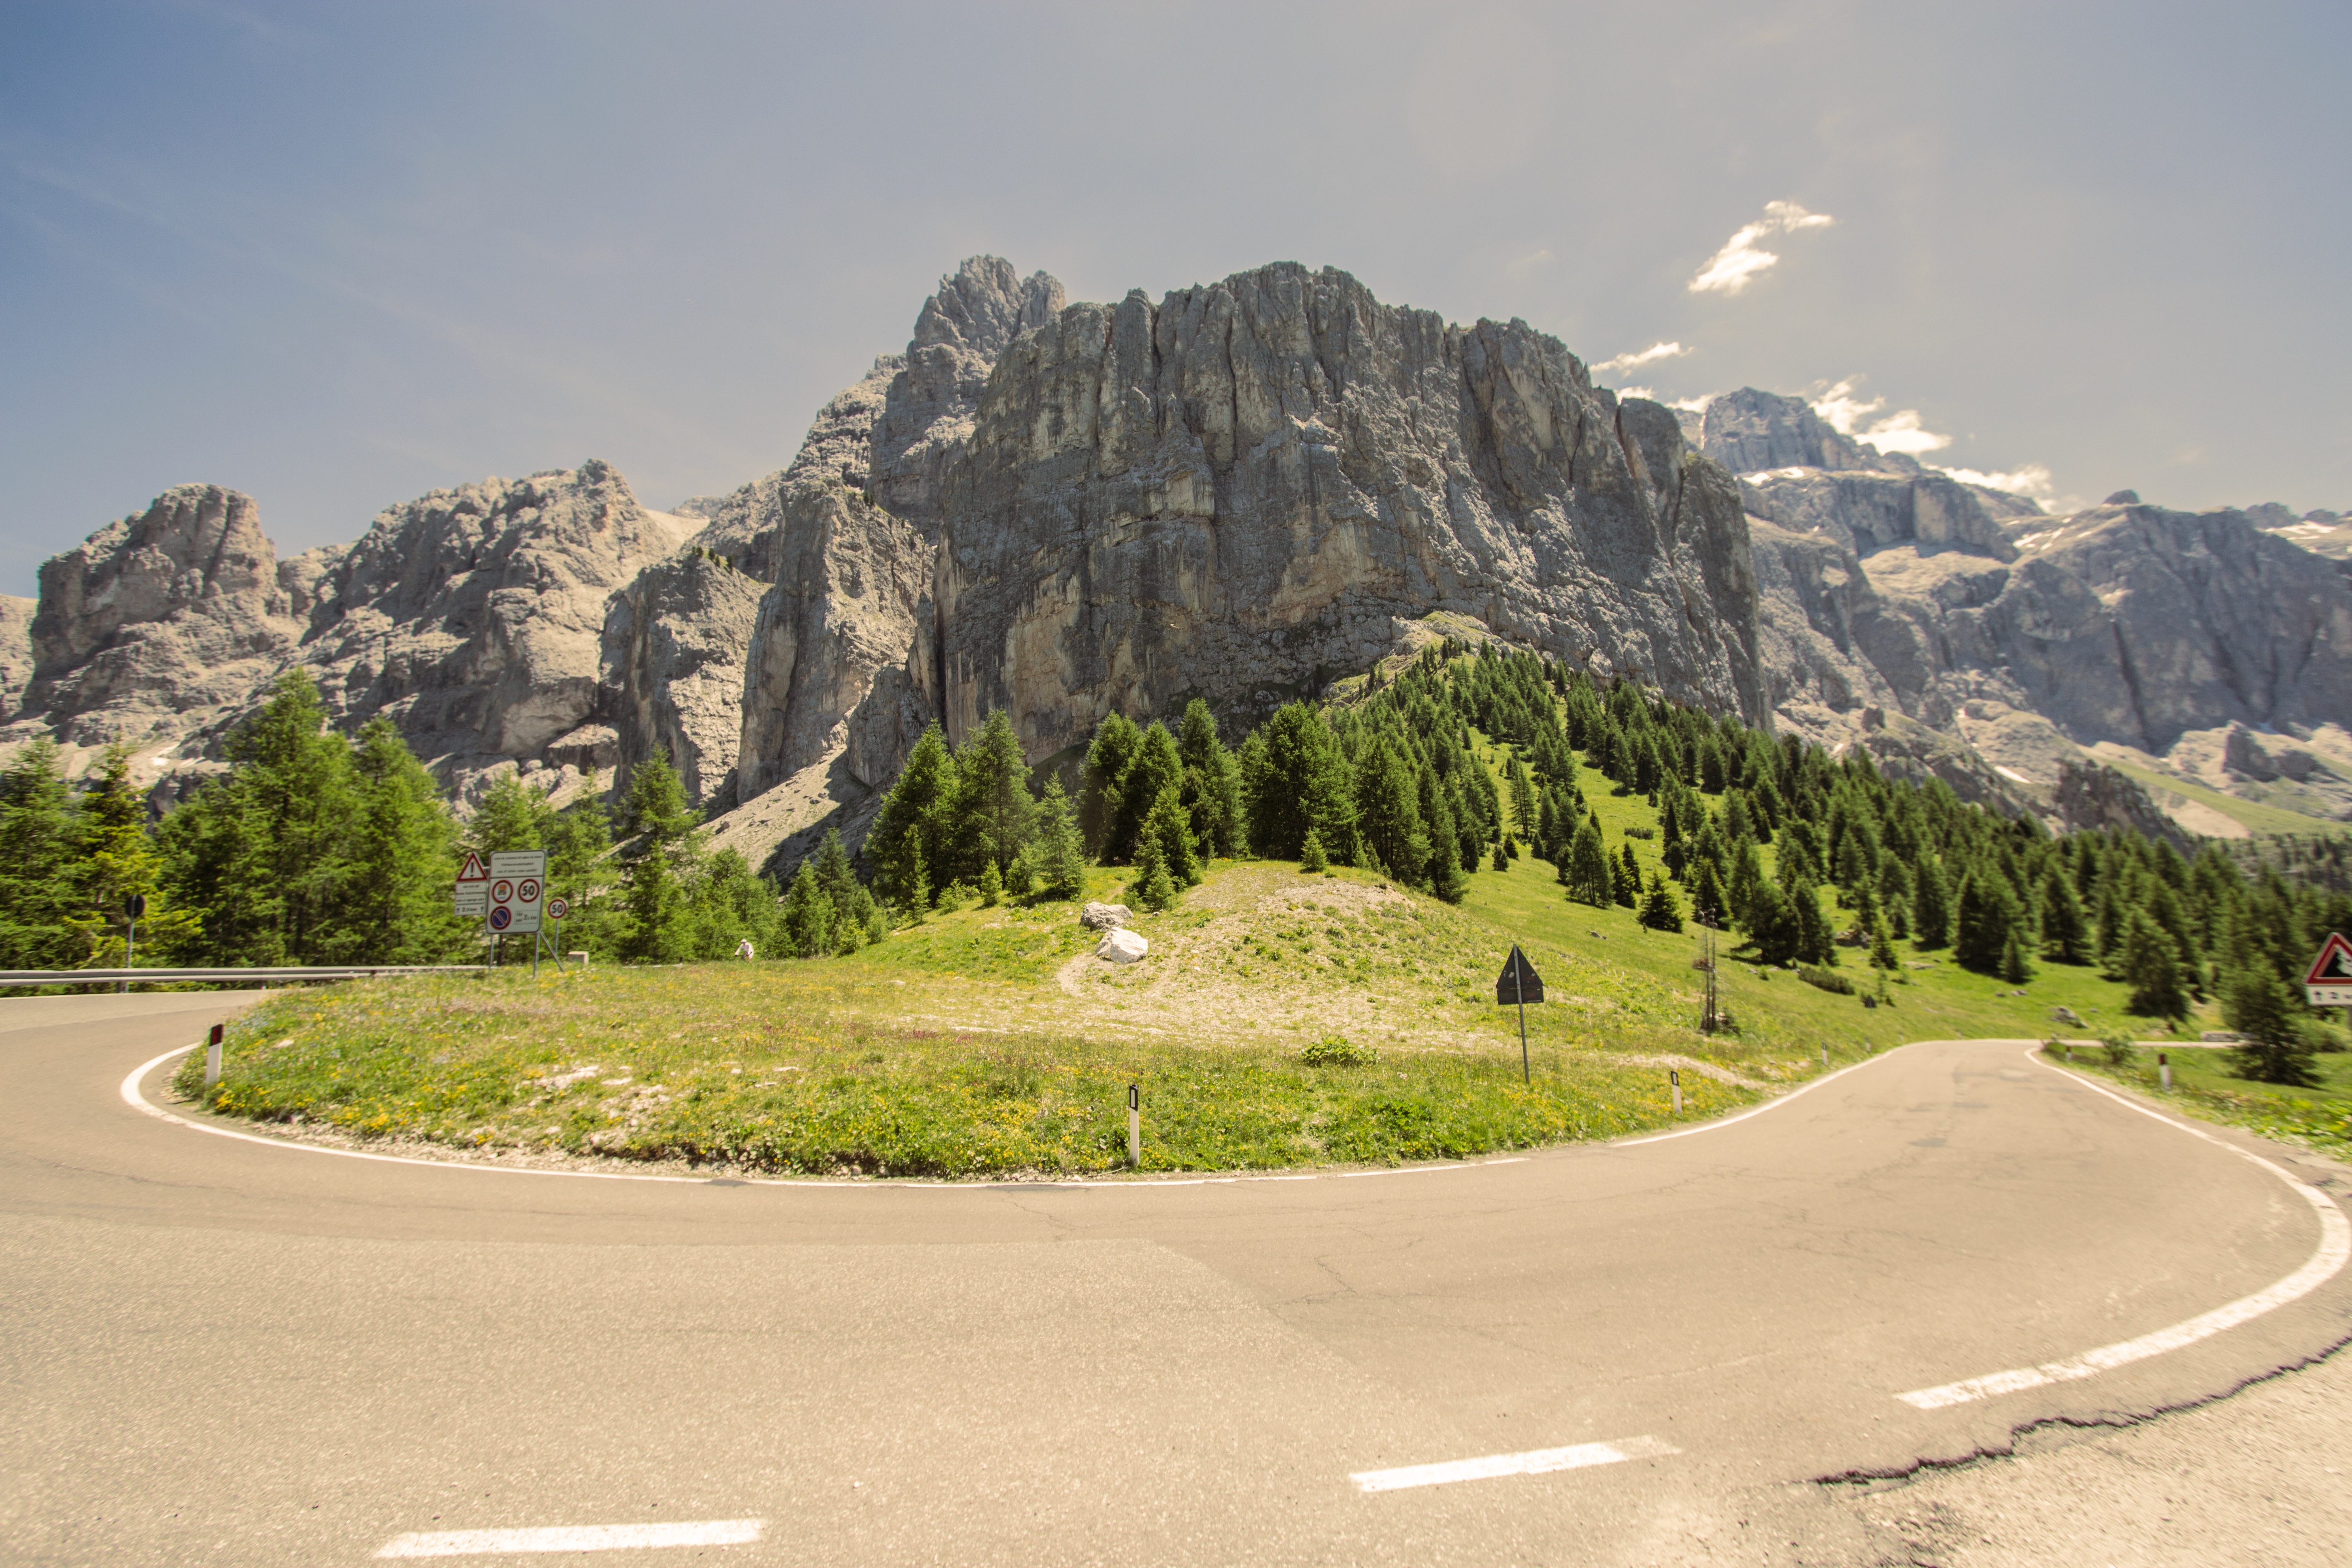
landscape, mountain, road, hill, highway, valley, mountain range, road trip, alps, plateau, landform, mountain pass, mountainous landforms